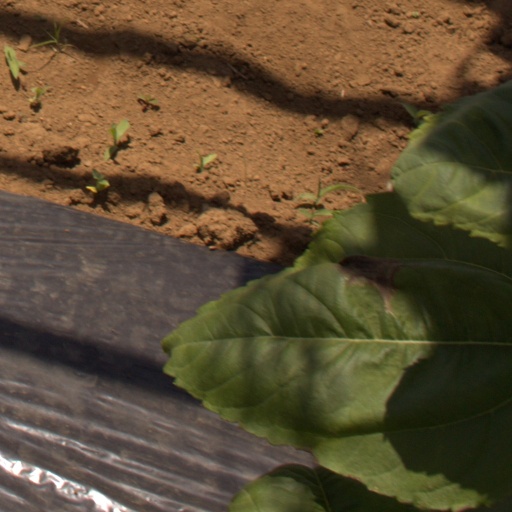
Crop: Jerusalem artichoke